December Bride (Roseanne)

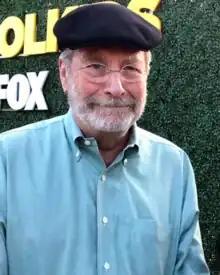
The episode revolved around the wedding of recurring character Leon Carp, portrayed by Martin Mull (pictured in 2018).

The character of Leon Carp was introduced in the third season episode "Valentine's Day" as Roseanne's stingy boss at the Rodbell's Lunchonette. The character was confirmed to be gay in the third season episode "Dances with Darlene" when his boyfriend came to pick him up after his shift. Roseanne Barr was inspired by two of her siblings being gay to push for the inclusion of gay characters and issues into the show, saying "My show seeks to portray various slices of life, and homosexuals are a reality". Both Leon and the character of Nancy, played by out actress Sandra Bernhard, were two of the few gay characters on television at the time with a recurring or main capacity. With the inclusion of Leon and Nancy as recurring characters, "Roseanne" won the GLAAD Media Award for Outstanding Comedy Series three times in 1992, 1993, and 1995.